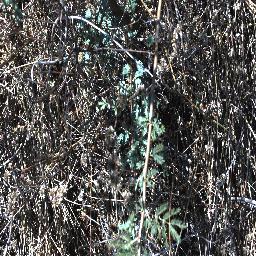
Label: prickly_acacia